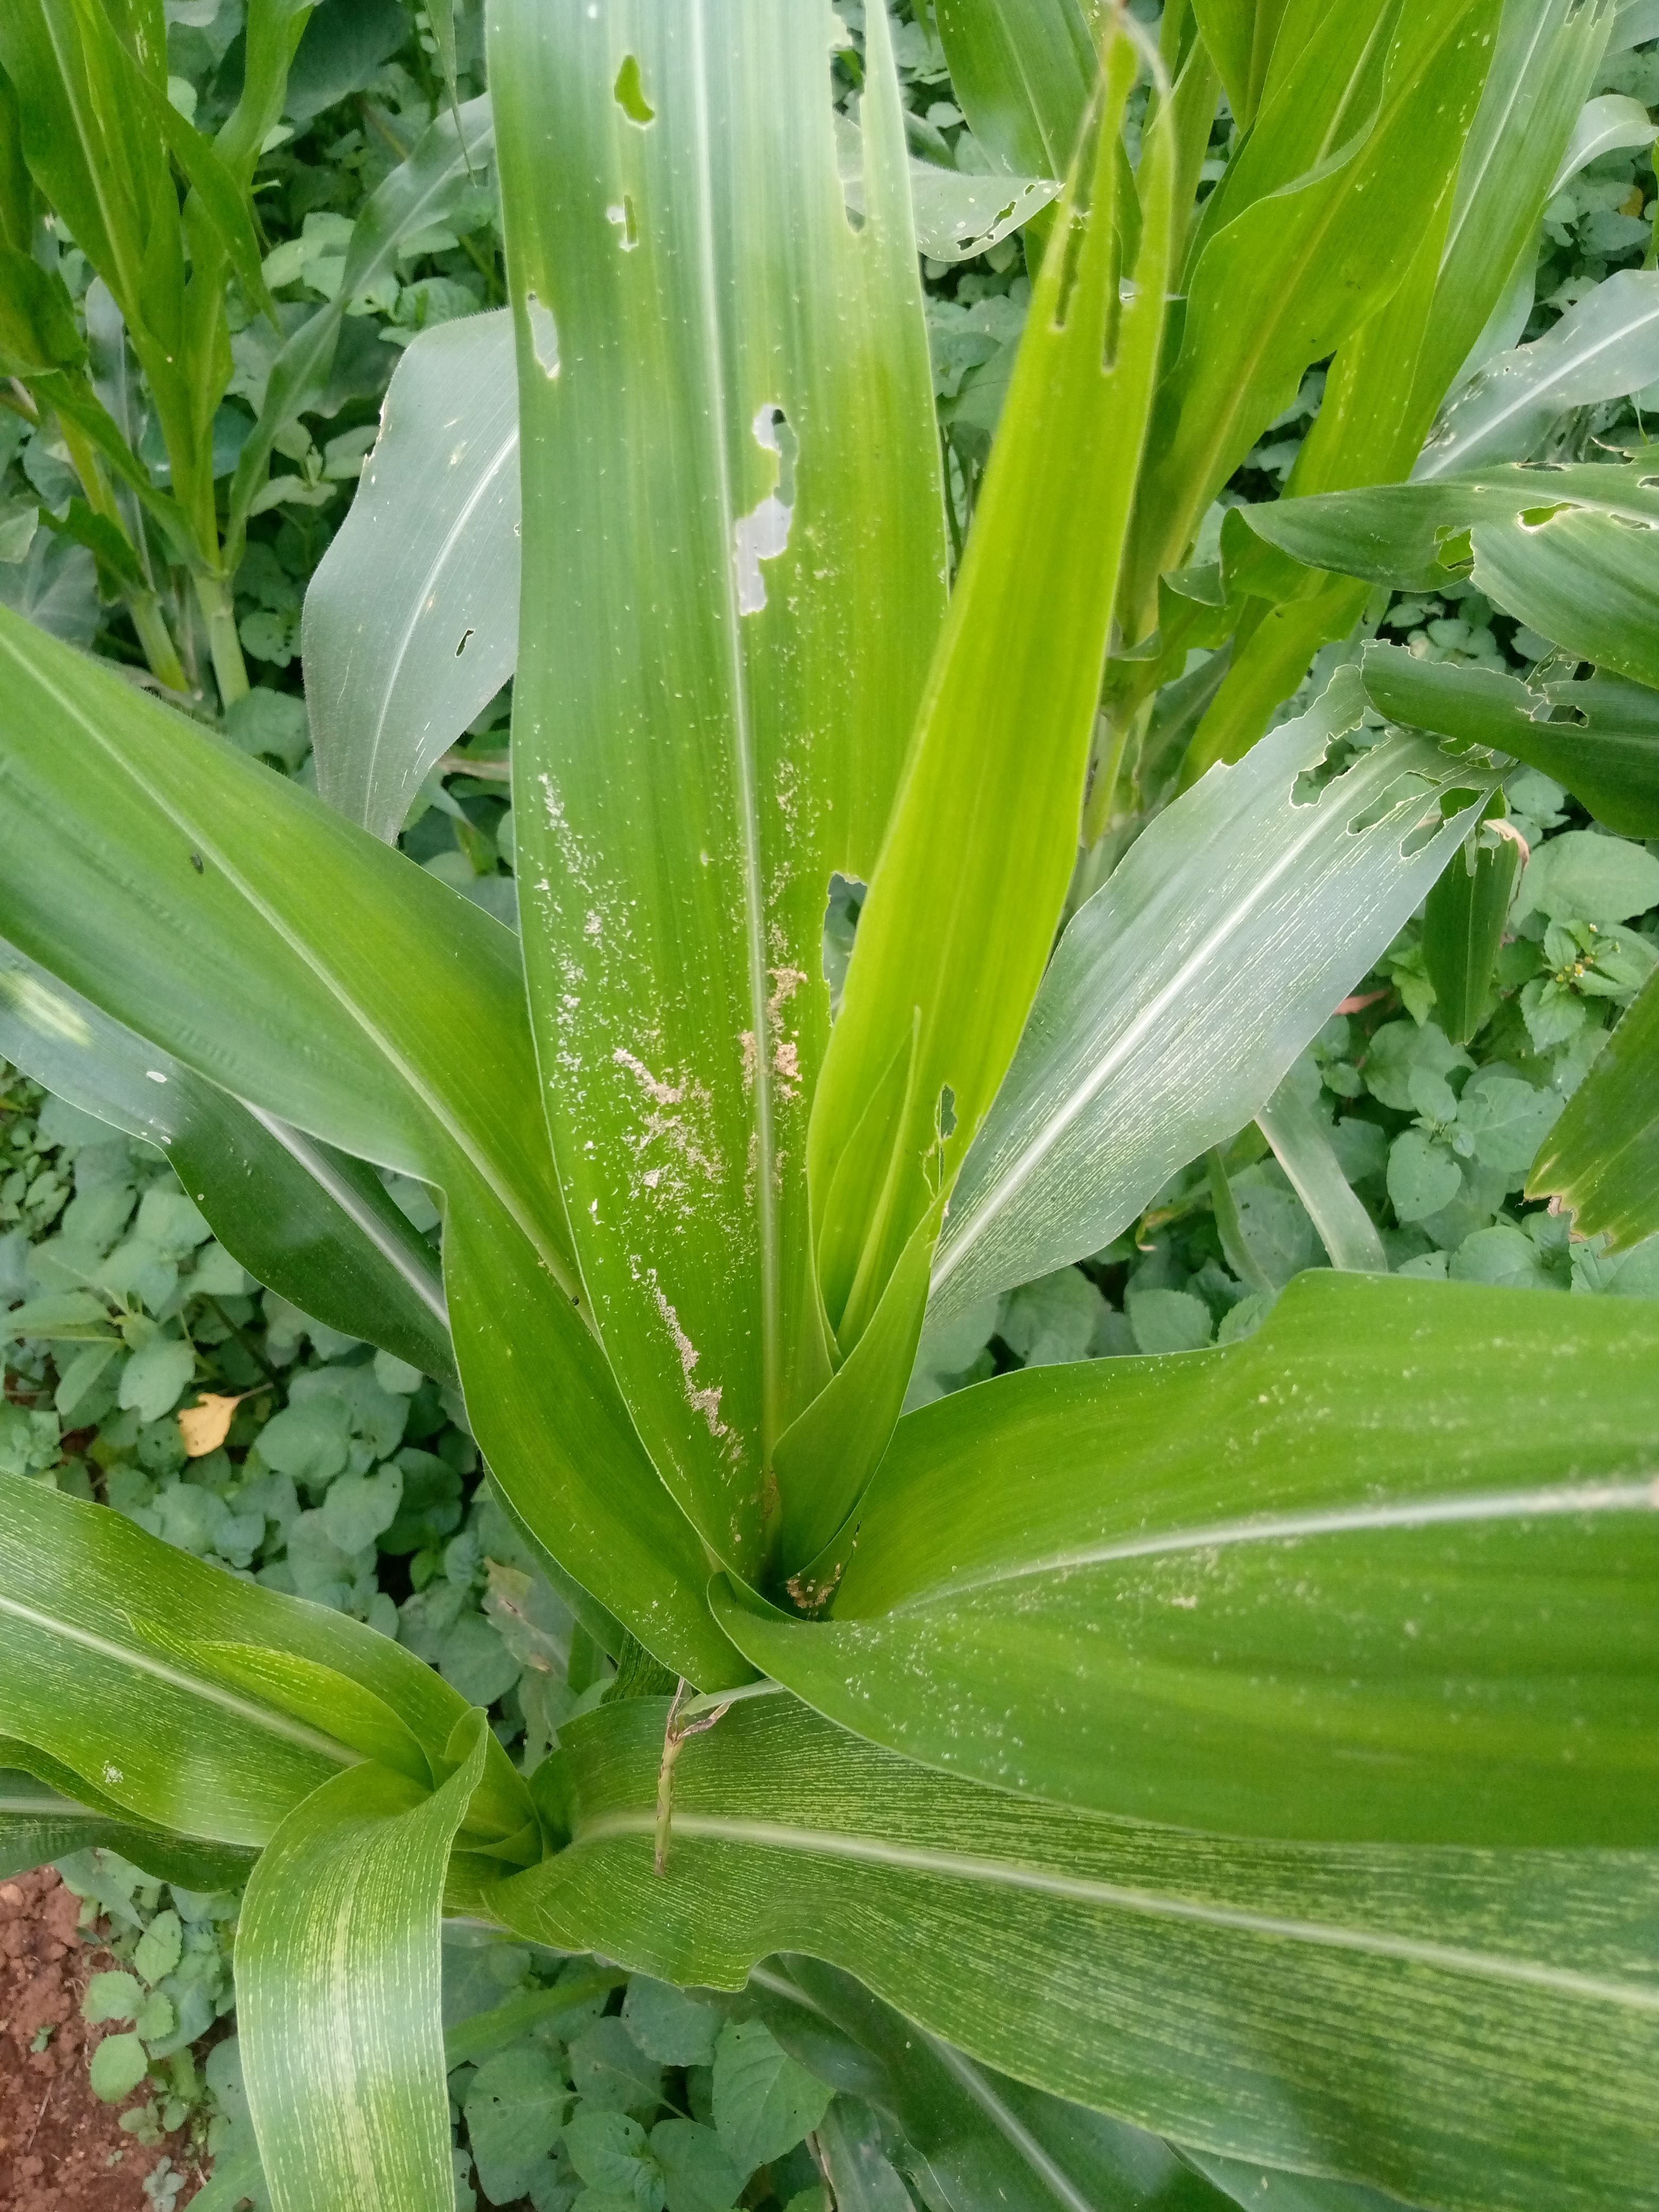
Label: spodoptera_frugiperda